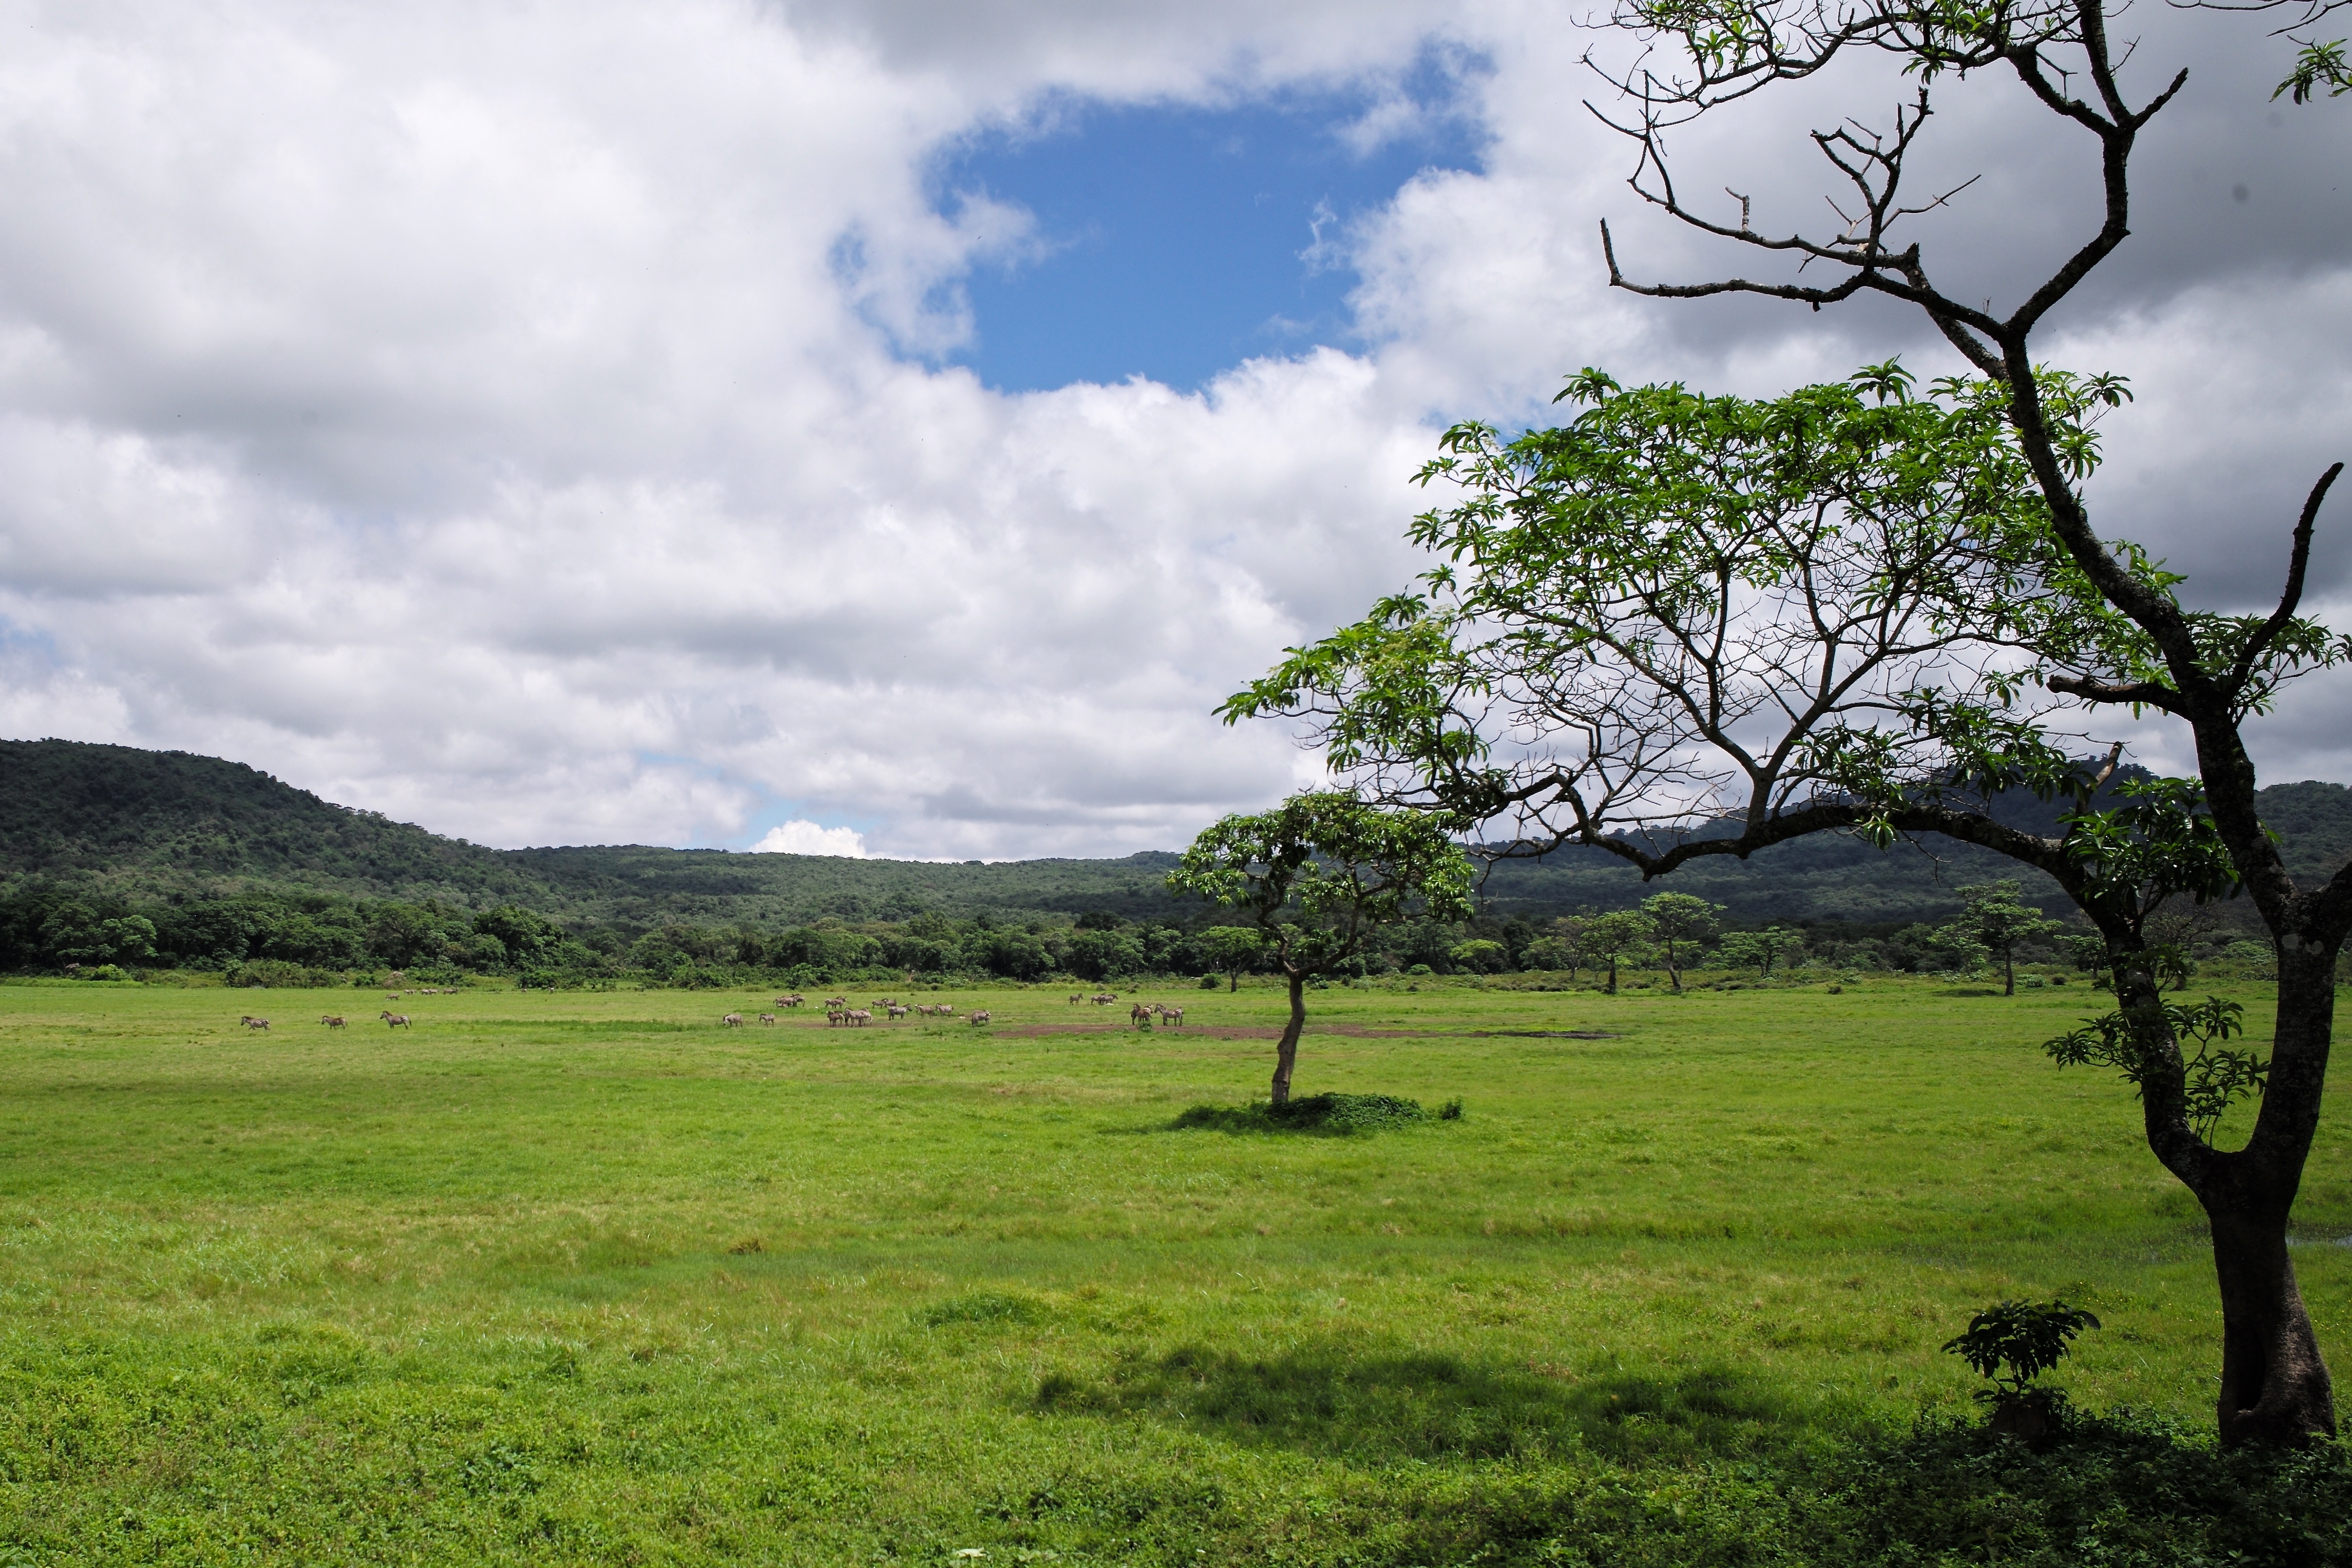
landscape, tree, nature, grass, wilderness, mountain, cloud, plant, sky, field, meadow, prairie, hill, flower, pasture, africa, park, savanna, plain, m, grassland, tanzania, 28, november, habitat, leica, 240, summicron, safari, arusha, ecosystem, rural area, natural environment, geographical feature, woody plant